Sedmice

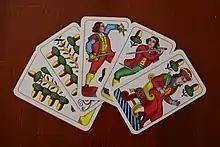
The Nine, Ten, Unter, Ober and King of Acorns from a Bohemian pack

The basic motto of the game is: "A card takes a card, the Seven takes everything." The following rules are based on McLeod: